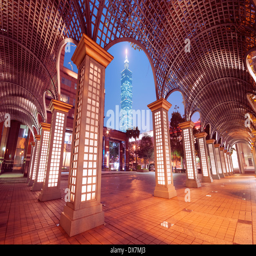
taipei by night the the world 's second tallest building .